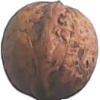
Label: Walnut 1